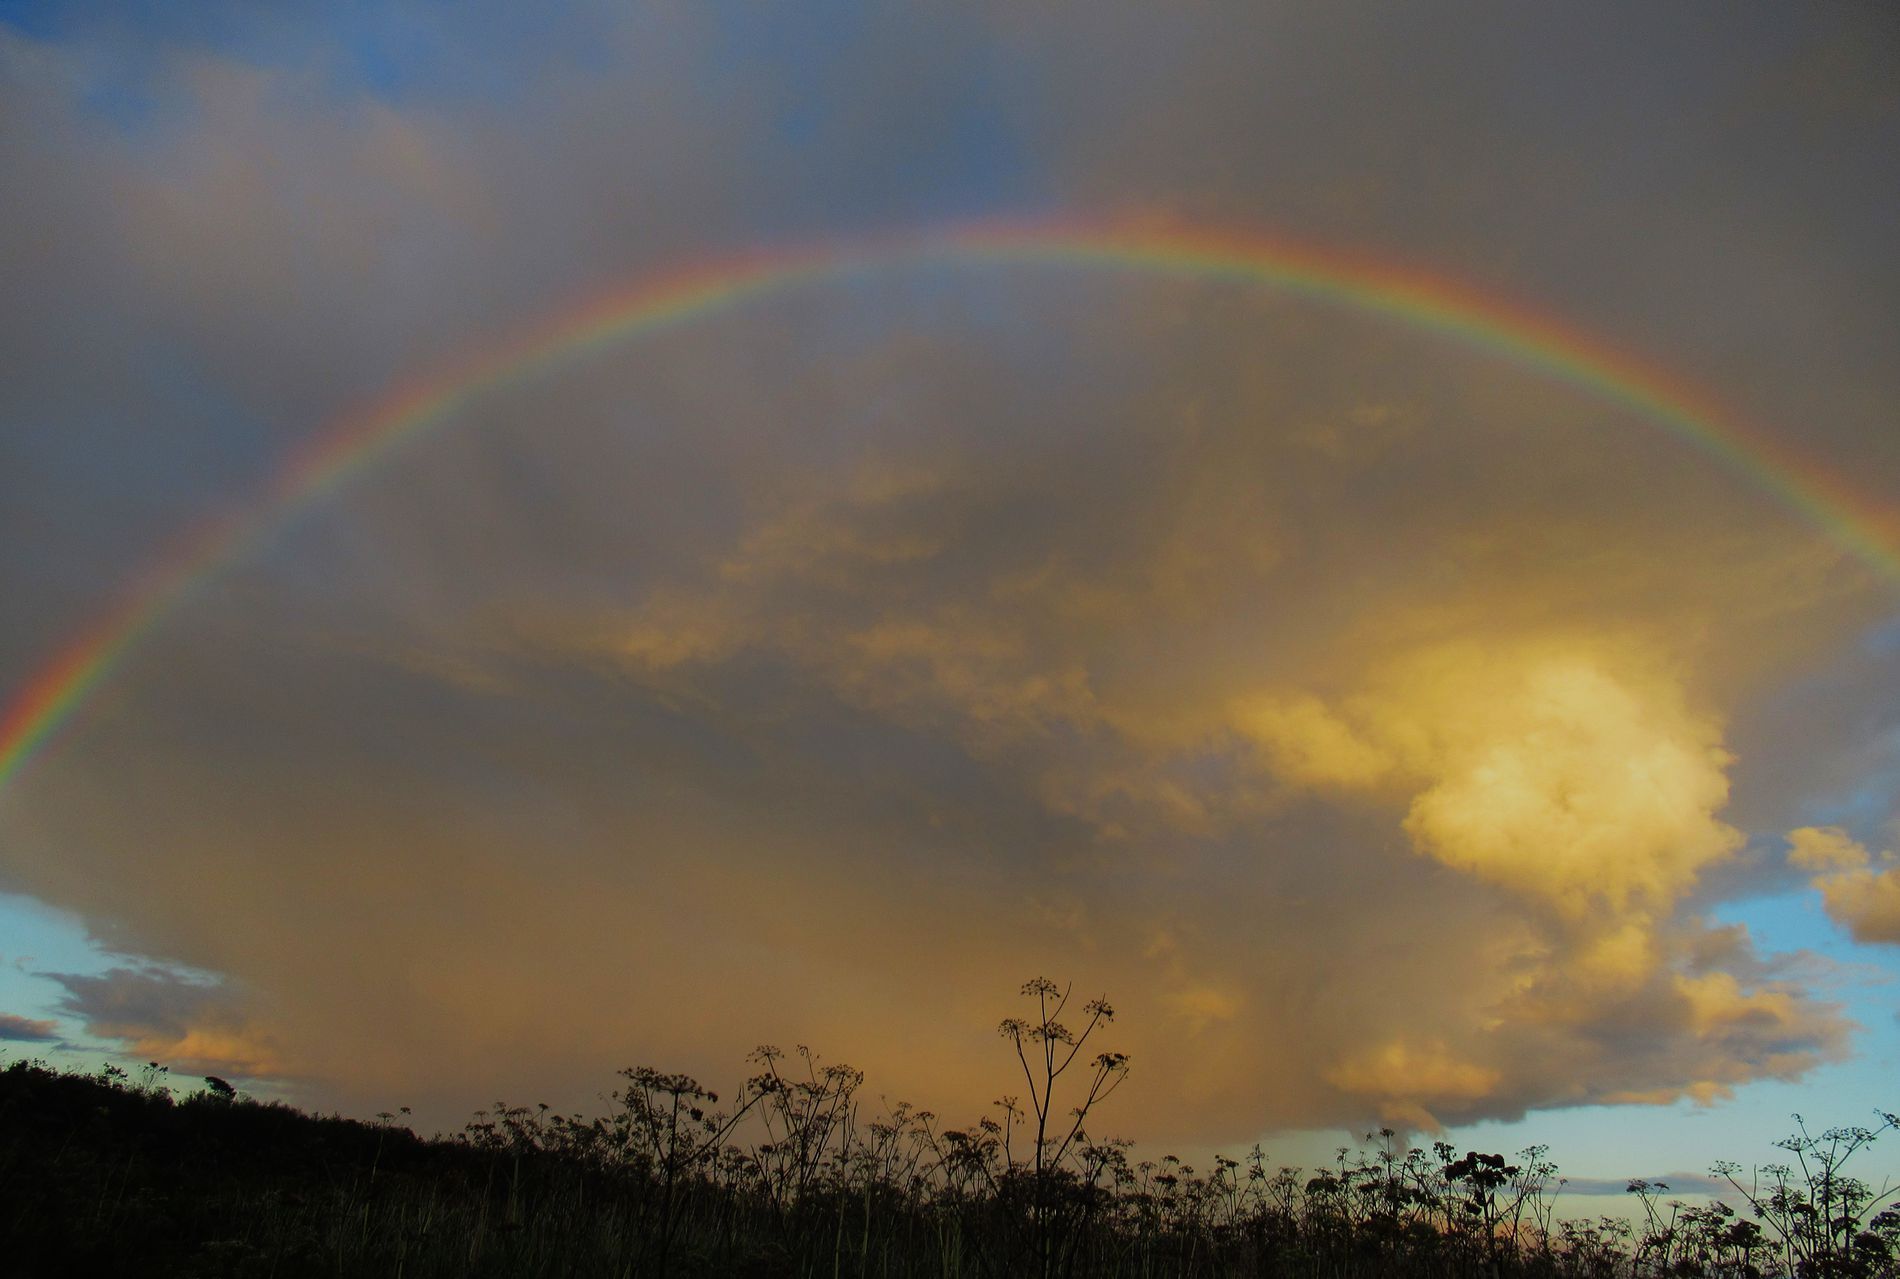
Rainbow Over a Sunset Sky
The image shows a natural scene where a rainbow appears in the sky at sunset and the sky is full of thick clouds. In the lower part of the picture, there are dense trees.
Low angle shot. The image shows a stunning natural scene where the sunset sky is filled with dense clouds and a colorful rainbow appears, creating a vibrant scene that showcases the stunning beauty of nature. Below, dense trees add depth and contrast to the scene, creating a tranquil atmosphere.
Labels: Nature, Outdoors, Sky, Cloud, Rainbow, Cumulus, Weather, Landscape, Scenery, Plant, Vegetation, Tree, Grass, Field, Grassland, Sunset, Sun, tree line
Camera: Canon Canon PowerShot SX620 HS
ISO: 80